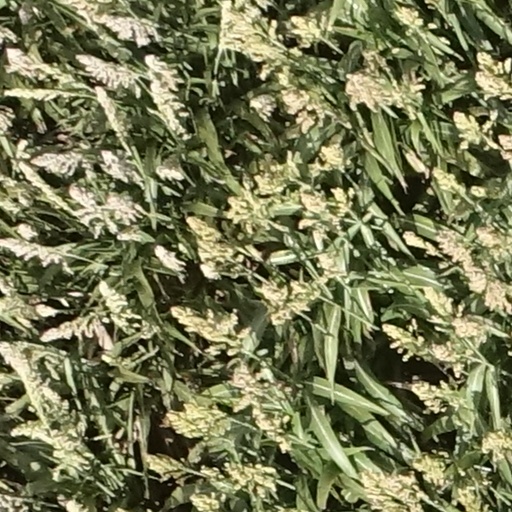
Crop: sorghum